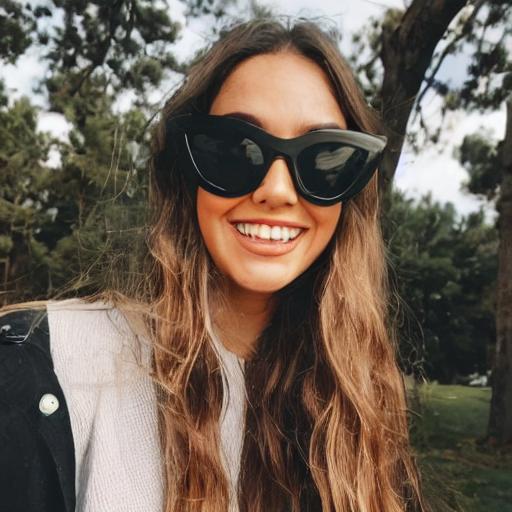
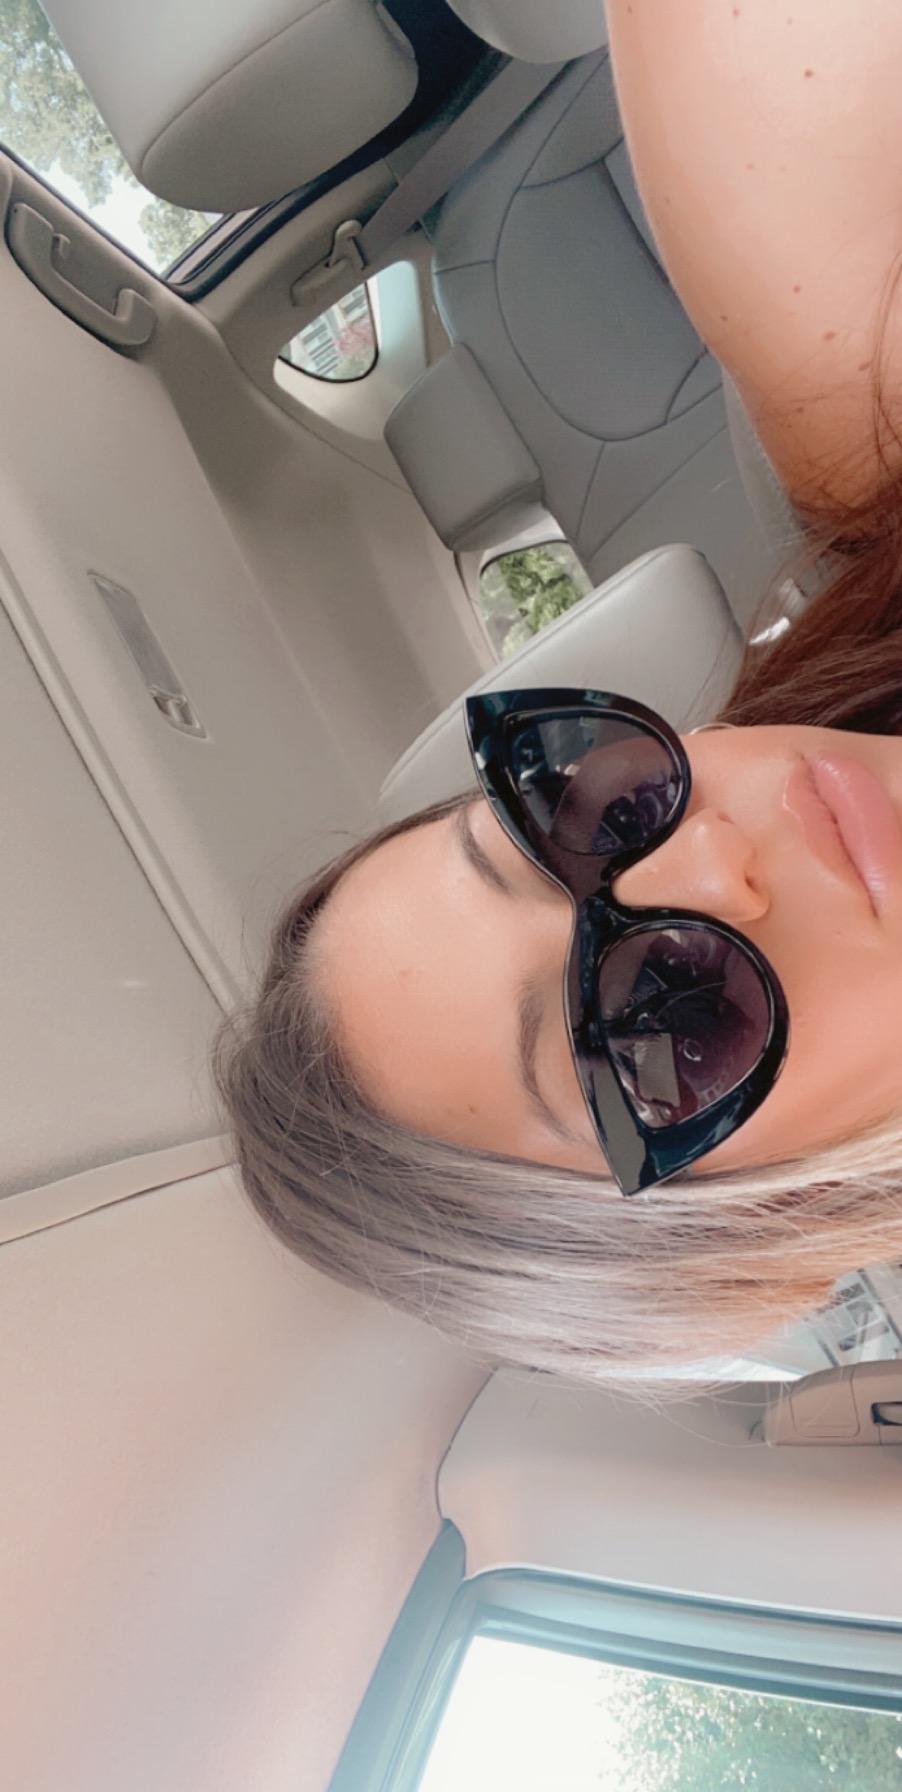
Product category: accessories_sunglasses
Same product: no